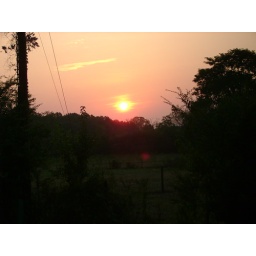
August 2006 Sunrise over a cow pasture in Albertville, AL